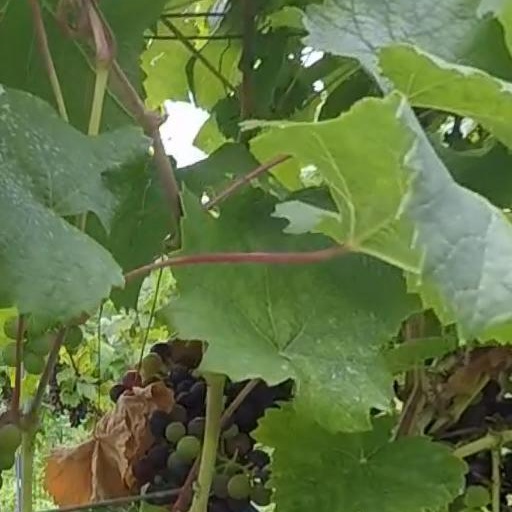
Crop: grape